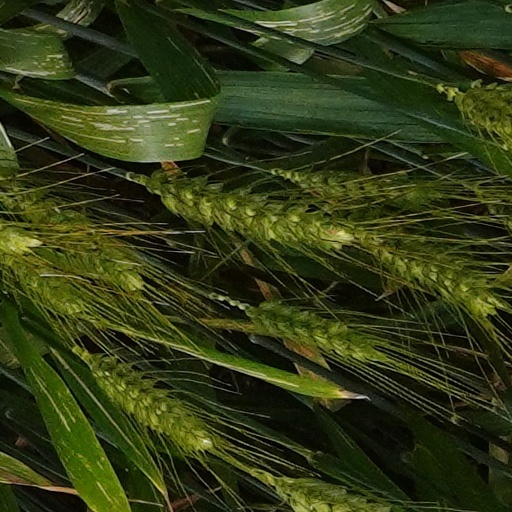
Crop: wheat